The Wild Wild West

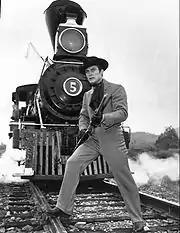
Conrad and locomotive Sierra No. 3. The number plate was changed to 5 for the pilot episode.

For the pilot episode, "The Night of the Inferno", the producers used Sierra Railroad No. 3, a 4-6-0 locomotive that was, fittingly, an anachronism: Sierra No. 3 was built in 1891, 15 to 20 years after the series was set. Footage of this train, with a 5 replacing the 3 on its number plate, was shot in Jamestown, California. Best known for its role as the Hooterville Cannonball in the CBS series "Petticoat Junction", Sierra No. 3 probably appeared in more films and TV shows than any other locomotive in history. It was built by the Rogers Locomotive and Machine Works in Paterson, New Jersey.